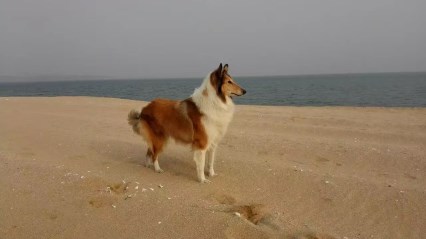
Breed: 227-n000094-collie